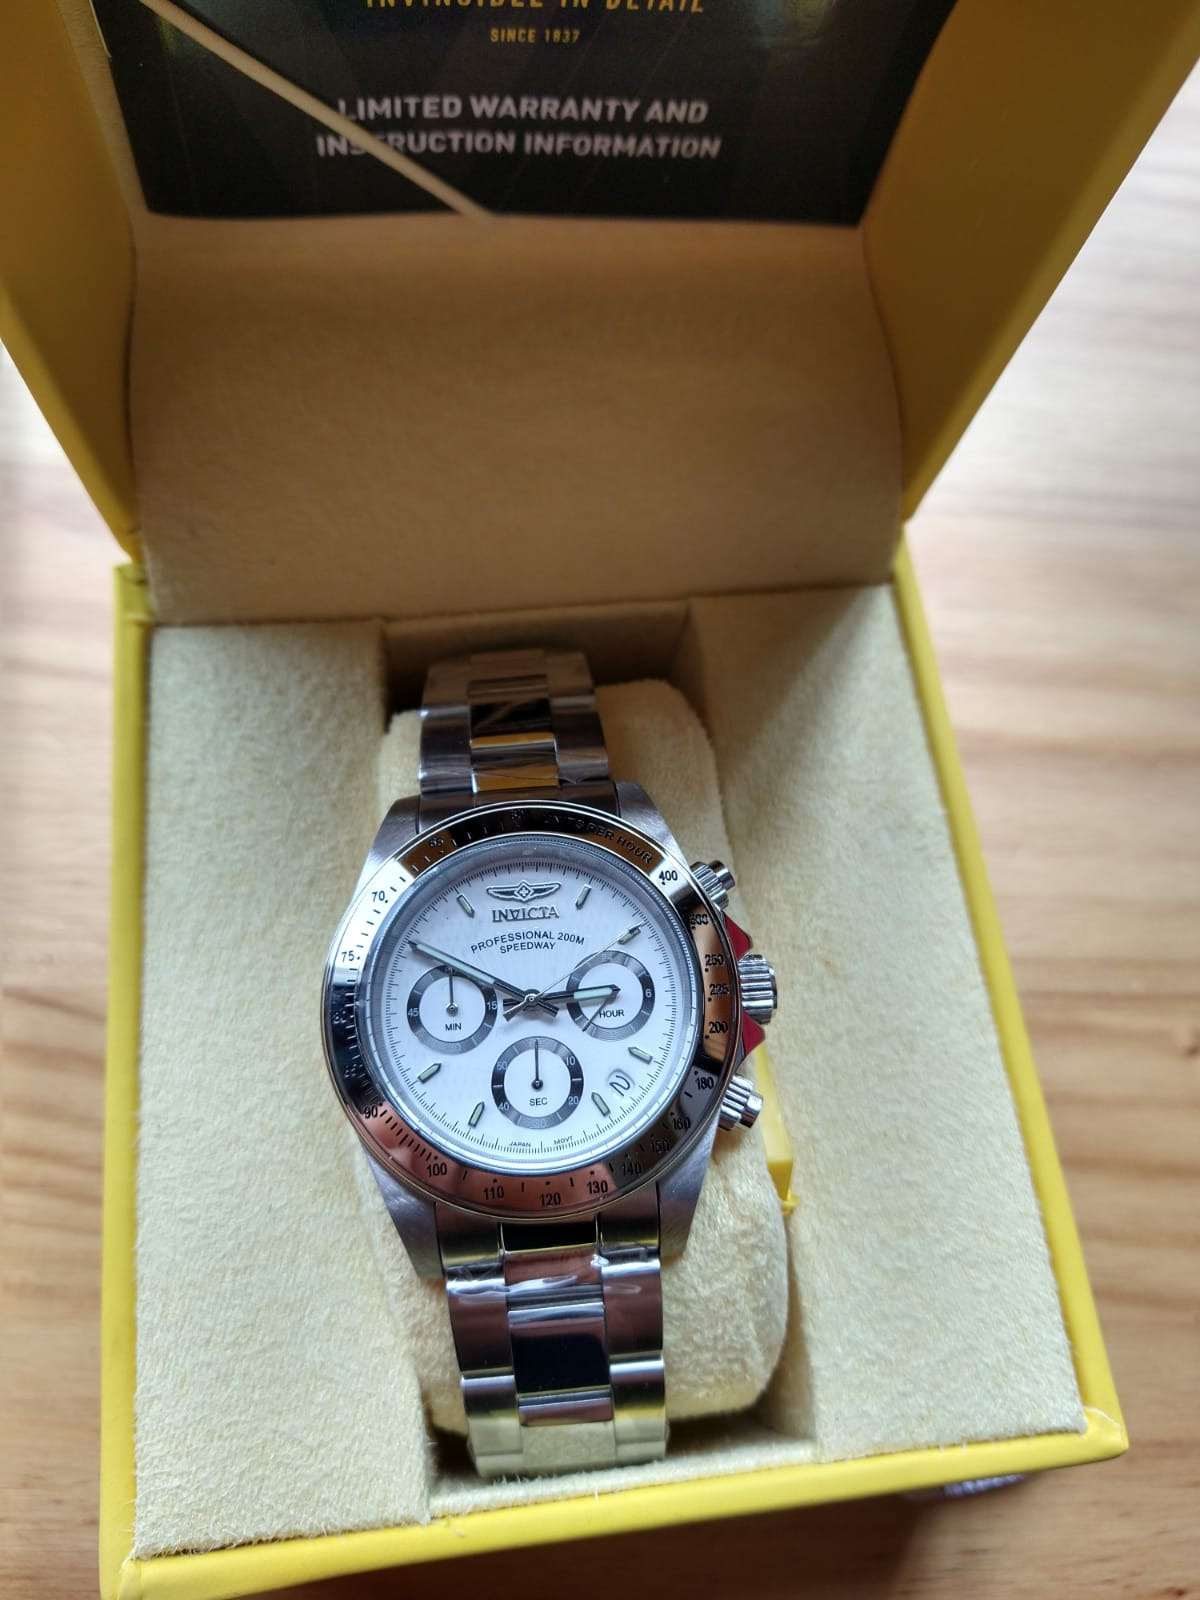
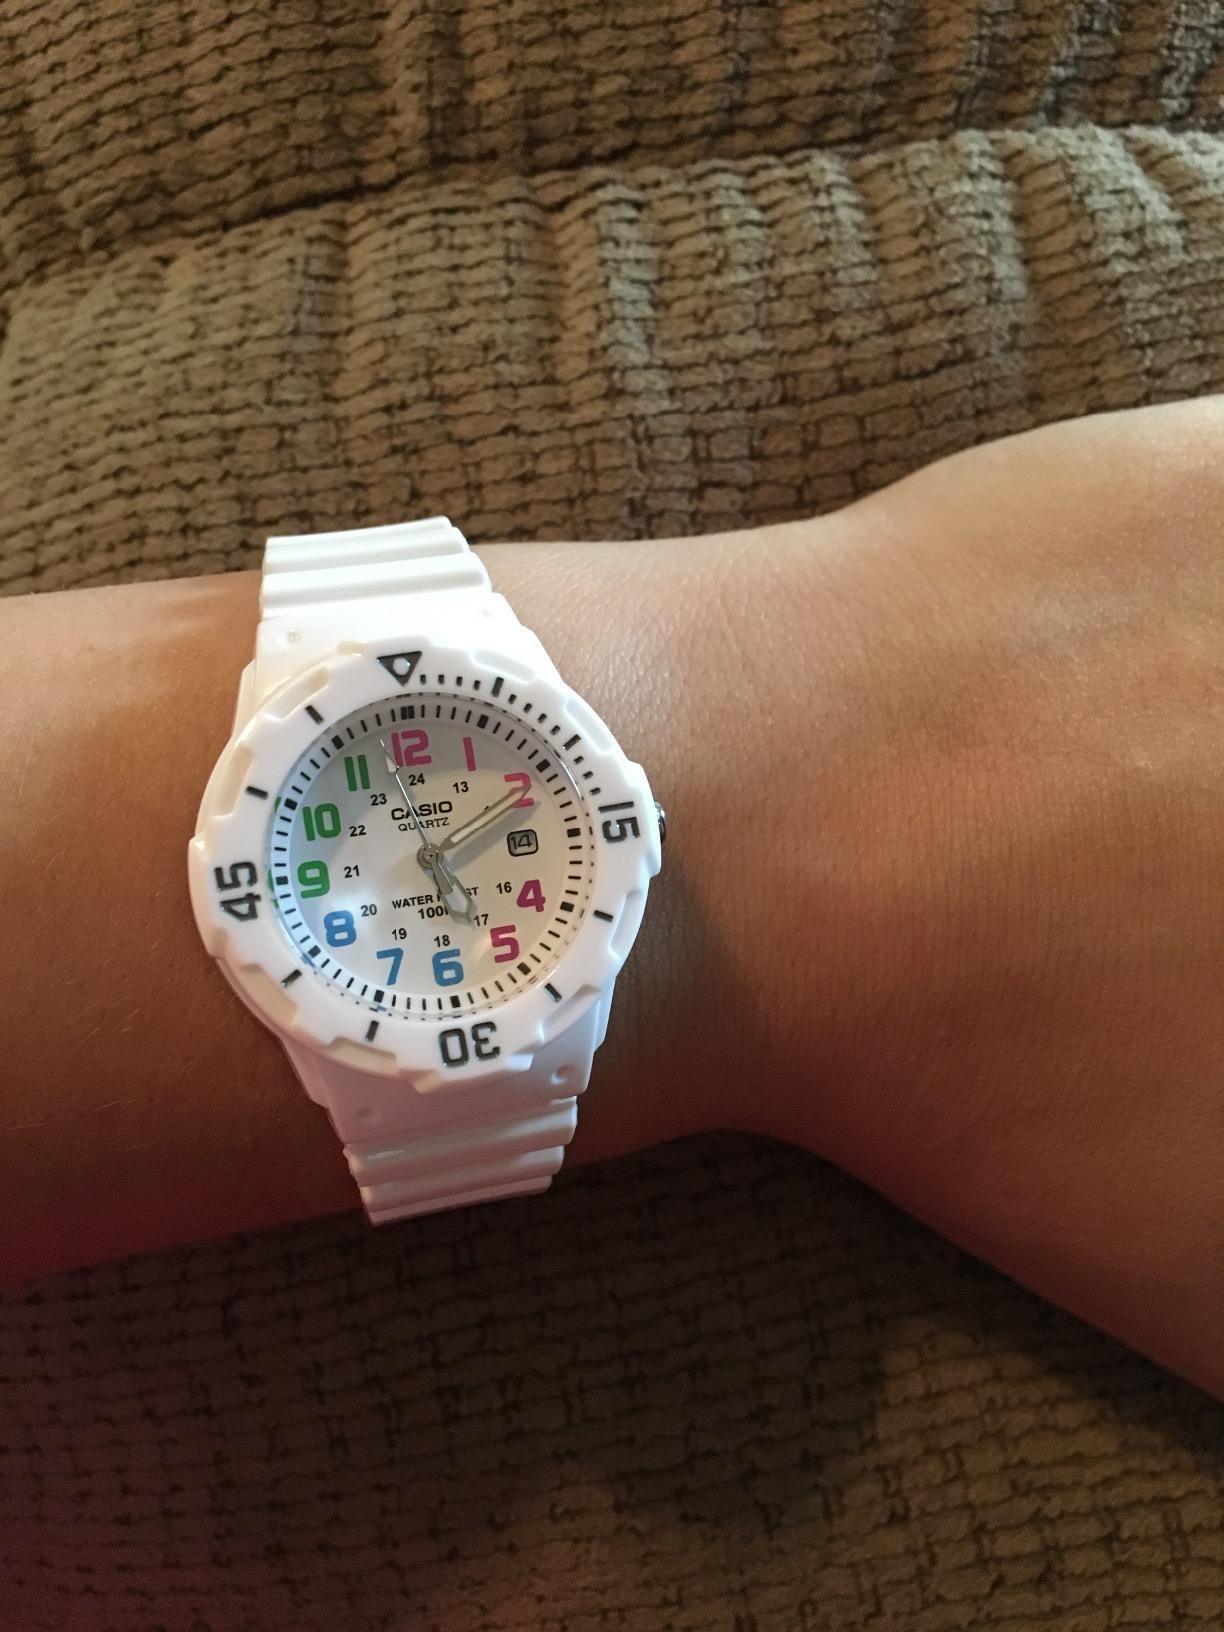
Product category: accessories_watch
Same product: no